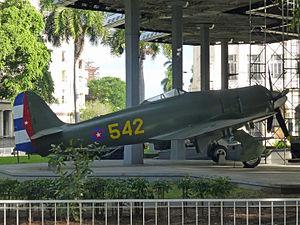
La Havane
La Défense aérienne des Forces armées révolutionnaires est la composante aérienne des Forces armées cubaines.